Children's literature

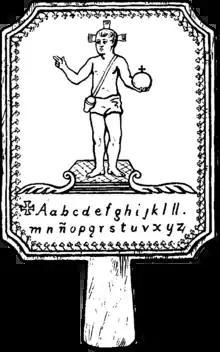
An early Mexican hornbook pictured in Tuer's "History of the Horn-Book", 1896.

During the seventeenth century, the concept of childhood began to emerge in Europe. Adults saw children as separate beings, innocent and in need of protection and training by the adults around them. The English philosopher John Locke developed his theory of the tabula rasa in his 1690 "An Essay Concerning Human Understanding". In Locke's philosophy, "tabula rasa" was the theory that the (human) mind is at birth a "blank slate" without rules for processing data, and that data is added and rules for processing are formed solely by one's sensory experiences. A corollary of this doctrine was that the mind of the child was born blank and that it was the duty of the parents to imbue the child with correct notions. Locke himself emphasized the importance of providing children with "easy pleasant books" to develop their minds rather than using force to compel them: "Children may be cozen'd into a knowledge of the letters; be taught to read, without perceiving it to be anything but a sport, and play themselves into that which others are whipp'd for." He also suggested that picture books be created for children.